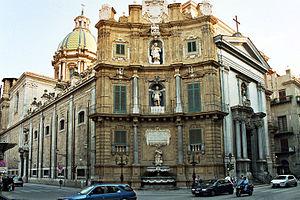
L'église San Giuseppe dei Teatini est située dans la ville sicilienne de Palerme, près du Quattro Canti et est considérée comme l'un des exemples les plus remarquables du baroque sicilien à Palerme.